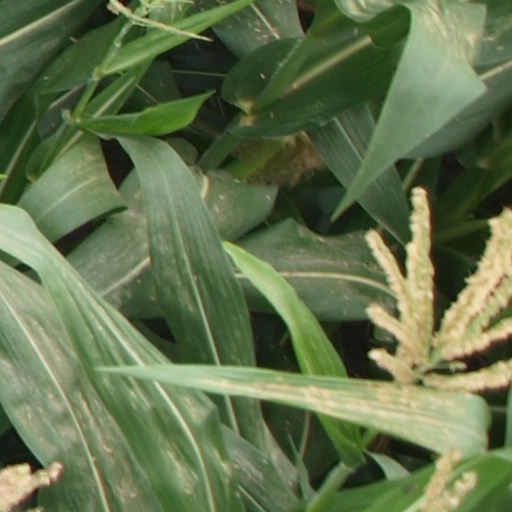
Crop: maize; corn